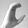
ASL letter: C